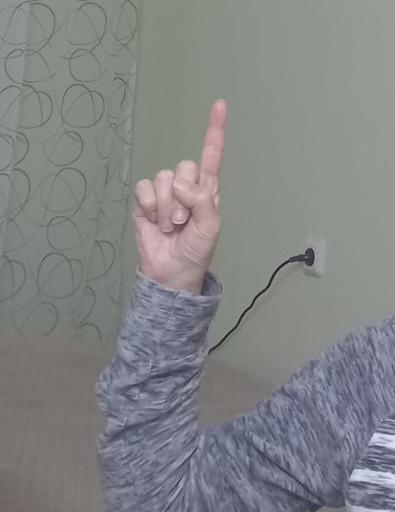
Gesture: one